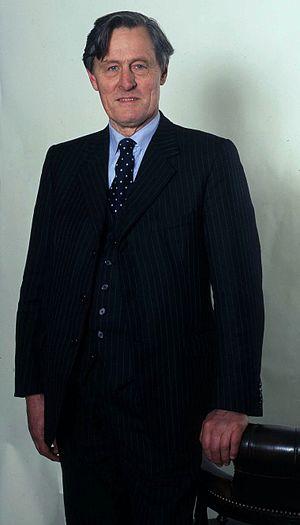
James Graham, 8ᵉ duc de Montrose, connu sous le nom de comte de Kincardine jusqu'en 1954 et marquis de Graham entre 1954 et 1992, est un pair héréditaire né en Rhodésie du Sud et un politicien du Parti conservateur britannique.